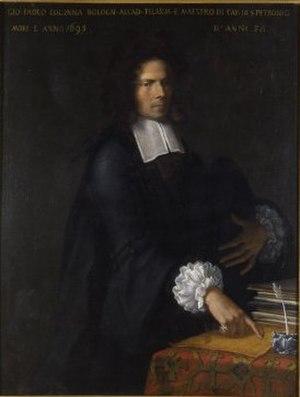
Giovanni Paolo Colonna est un compositeur, enseignant, organiste et facteur d'orgue italien. En plus d'être maître de chapelle et organiste de la Basilique San Petronio à Bologne, il a été au service de représentants importants des cours de Ferrare, Parme, Modène et Florence. Il a été membre fondateur et ensuite président de l'Accademia Filarmonica di Bologna. L'Empereur Léopold Iᵉʳ a collectionné des manuscrits de sa musique sacrée, qui reflète la cantate d'église romaine dans le style de Giacomo Carissimi et fait pressentir la manière de Georg Friedrich Haendel.